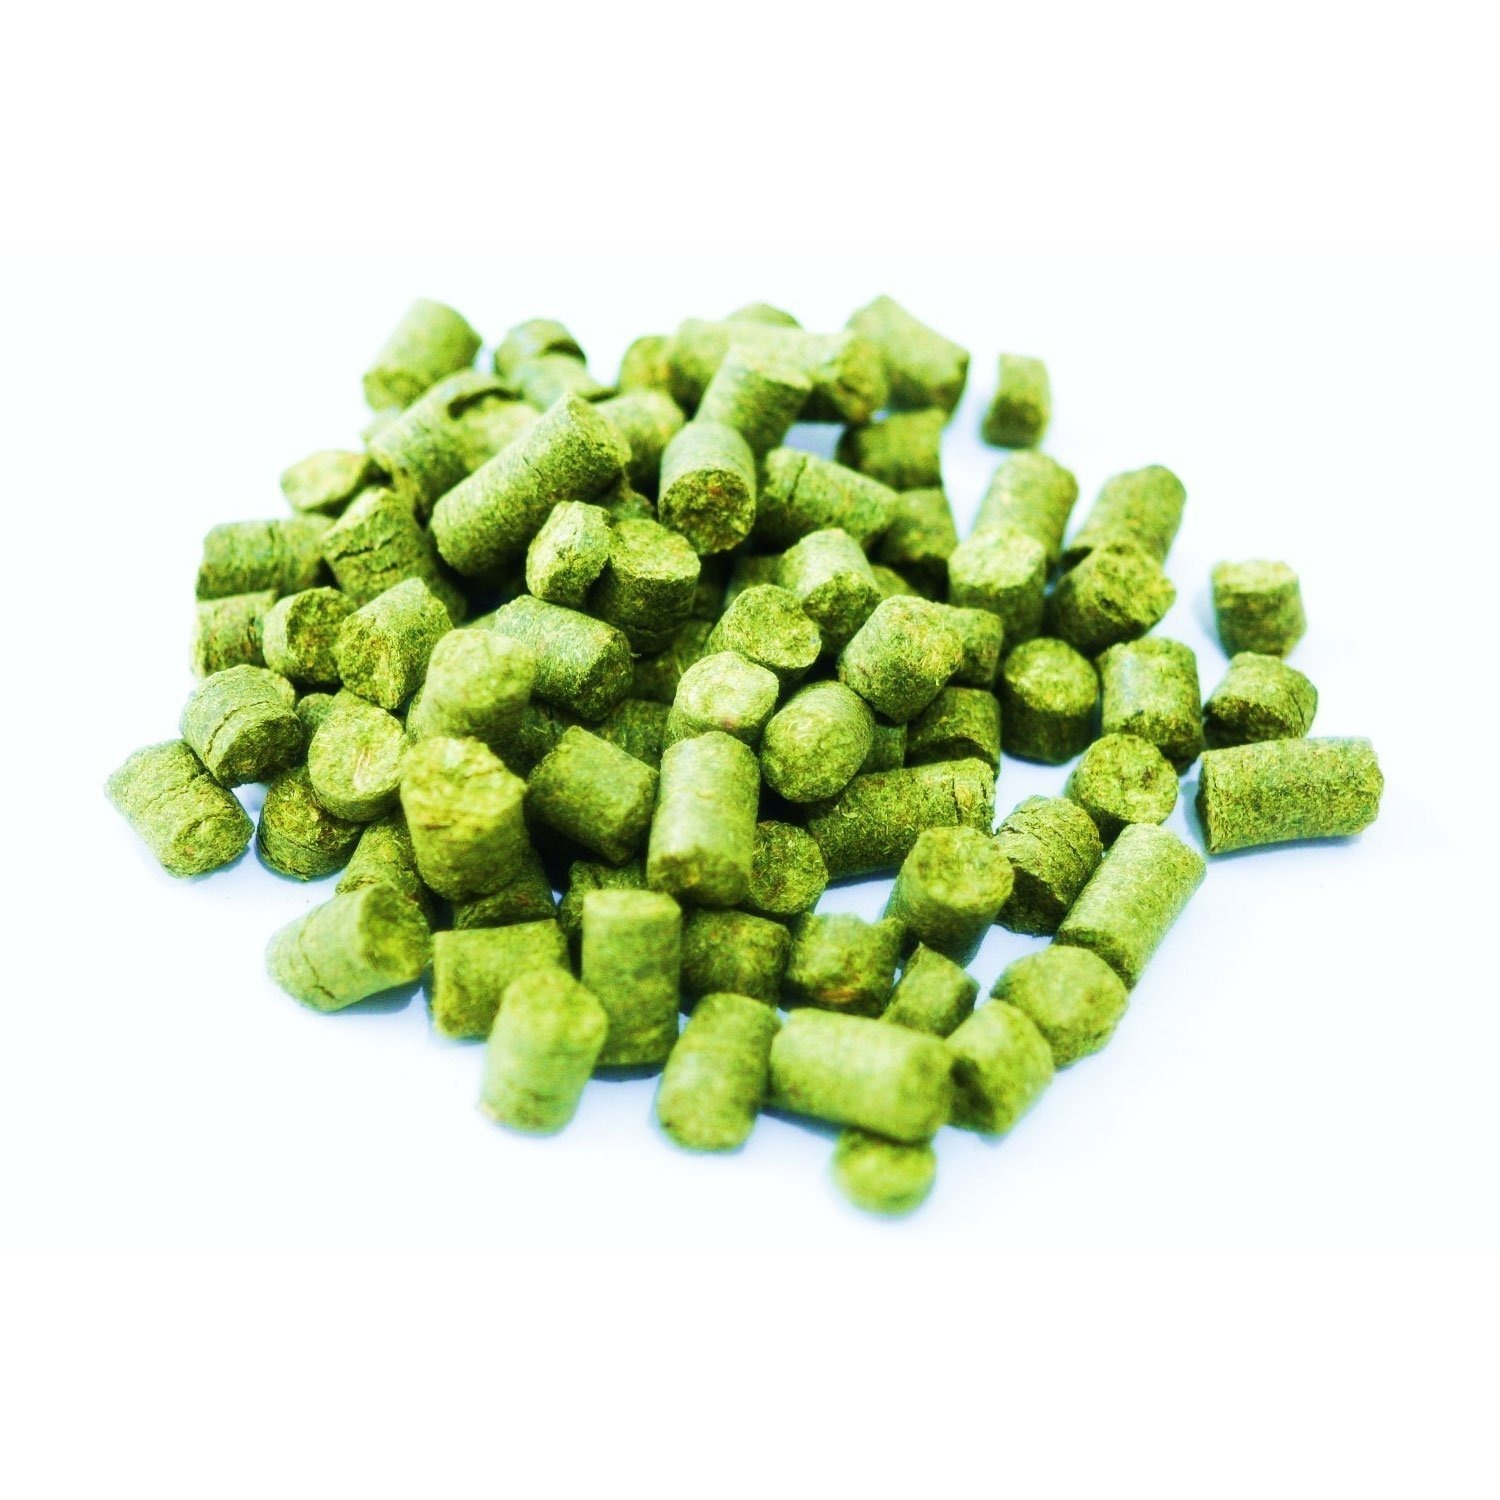
Item Name: Nugget Hops - 1 oz Pellets
Bullet Point 1: Nugget Pellets
Bullet Point 2: 1 oz
Bullet Point 3: Mild, herbal, and pleasant
Value: 1.0
Unit: Count

Price: 4.95